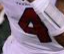
Number: 4